History of the Caribbean

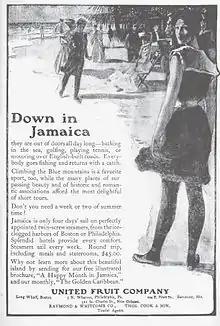
A 1906 advertisement in the Montreal Medical Journal, showing the United Fruit Company selling trips to Jamaica.

Not all Caribbean islands have become independent, as of the early 21st century. A number of islands continue to have government ties with European countries, or with the United States.